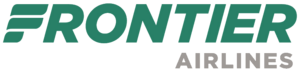
Frontier Airlines est une compagnie aérienne américaine à bas coûts. Elle exploite des vols intérieurs et internationaux à partir de son hub principal de l'aéroport international de Denver.